Question: Please indicate a possible affordance area of the book that can be used for holding.
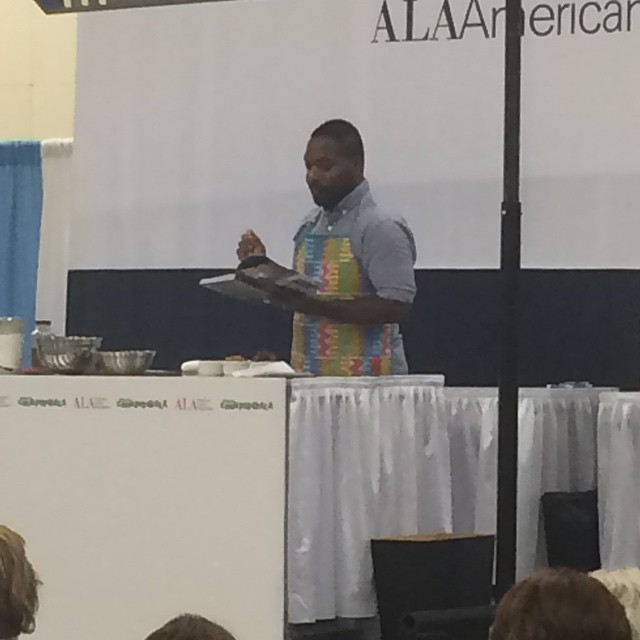
Answer: [176.5, 246.5, 326.5, 318.5]